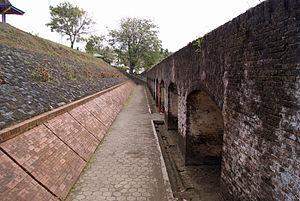
Le kabupaten de Cilacap, en indonésien Kabupaten Cilacap, est un kabupaten d'Indonésie de la province de Java central.